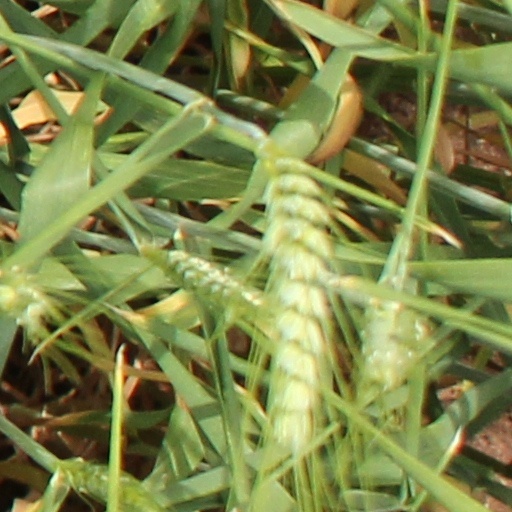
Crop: wheat